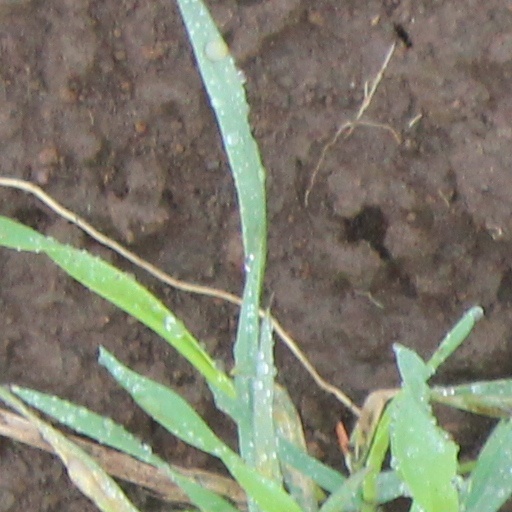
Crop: wheat